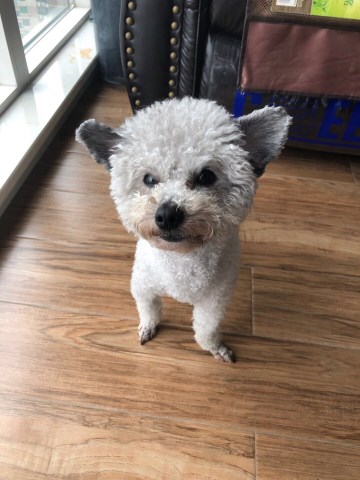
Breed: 2925-n000114-toy_poodle